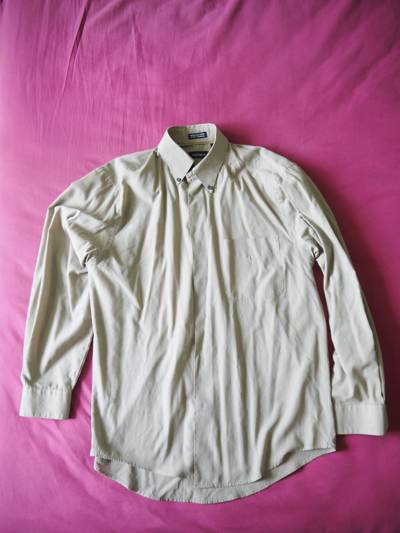
Waste category: clothes